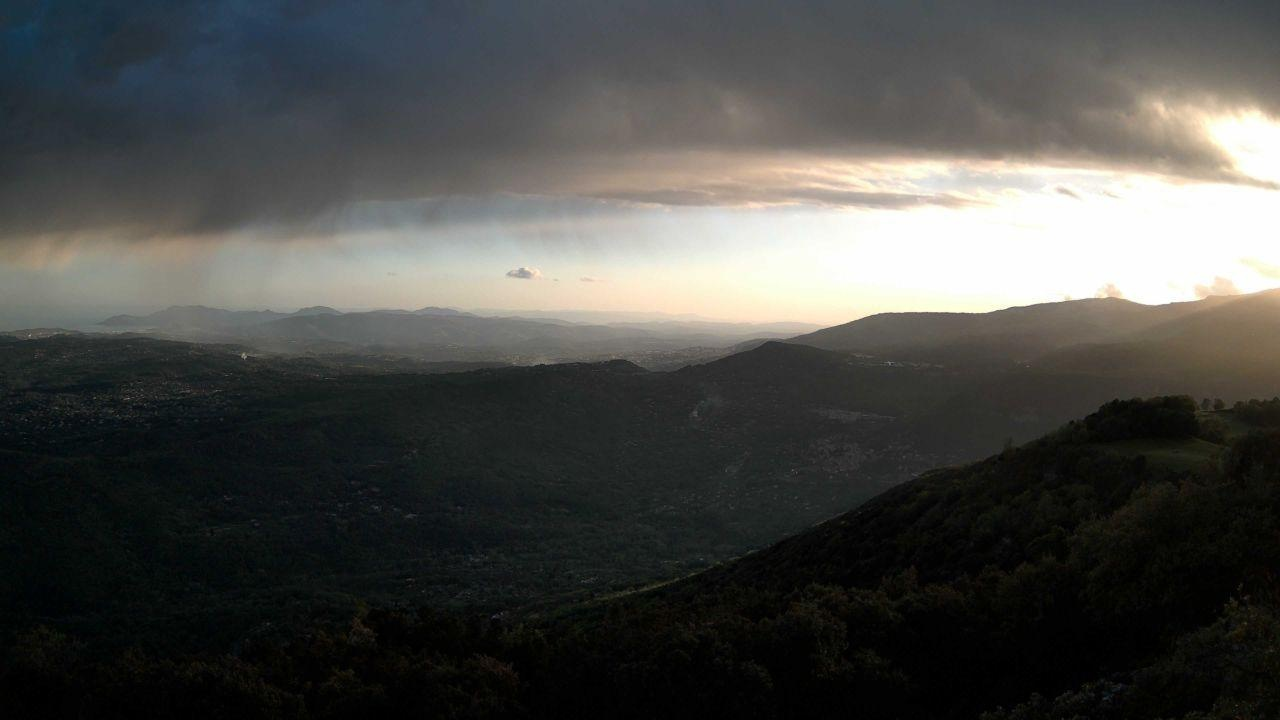
Fire: no
Smoke: yes